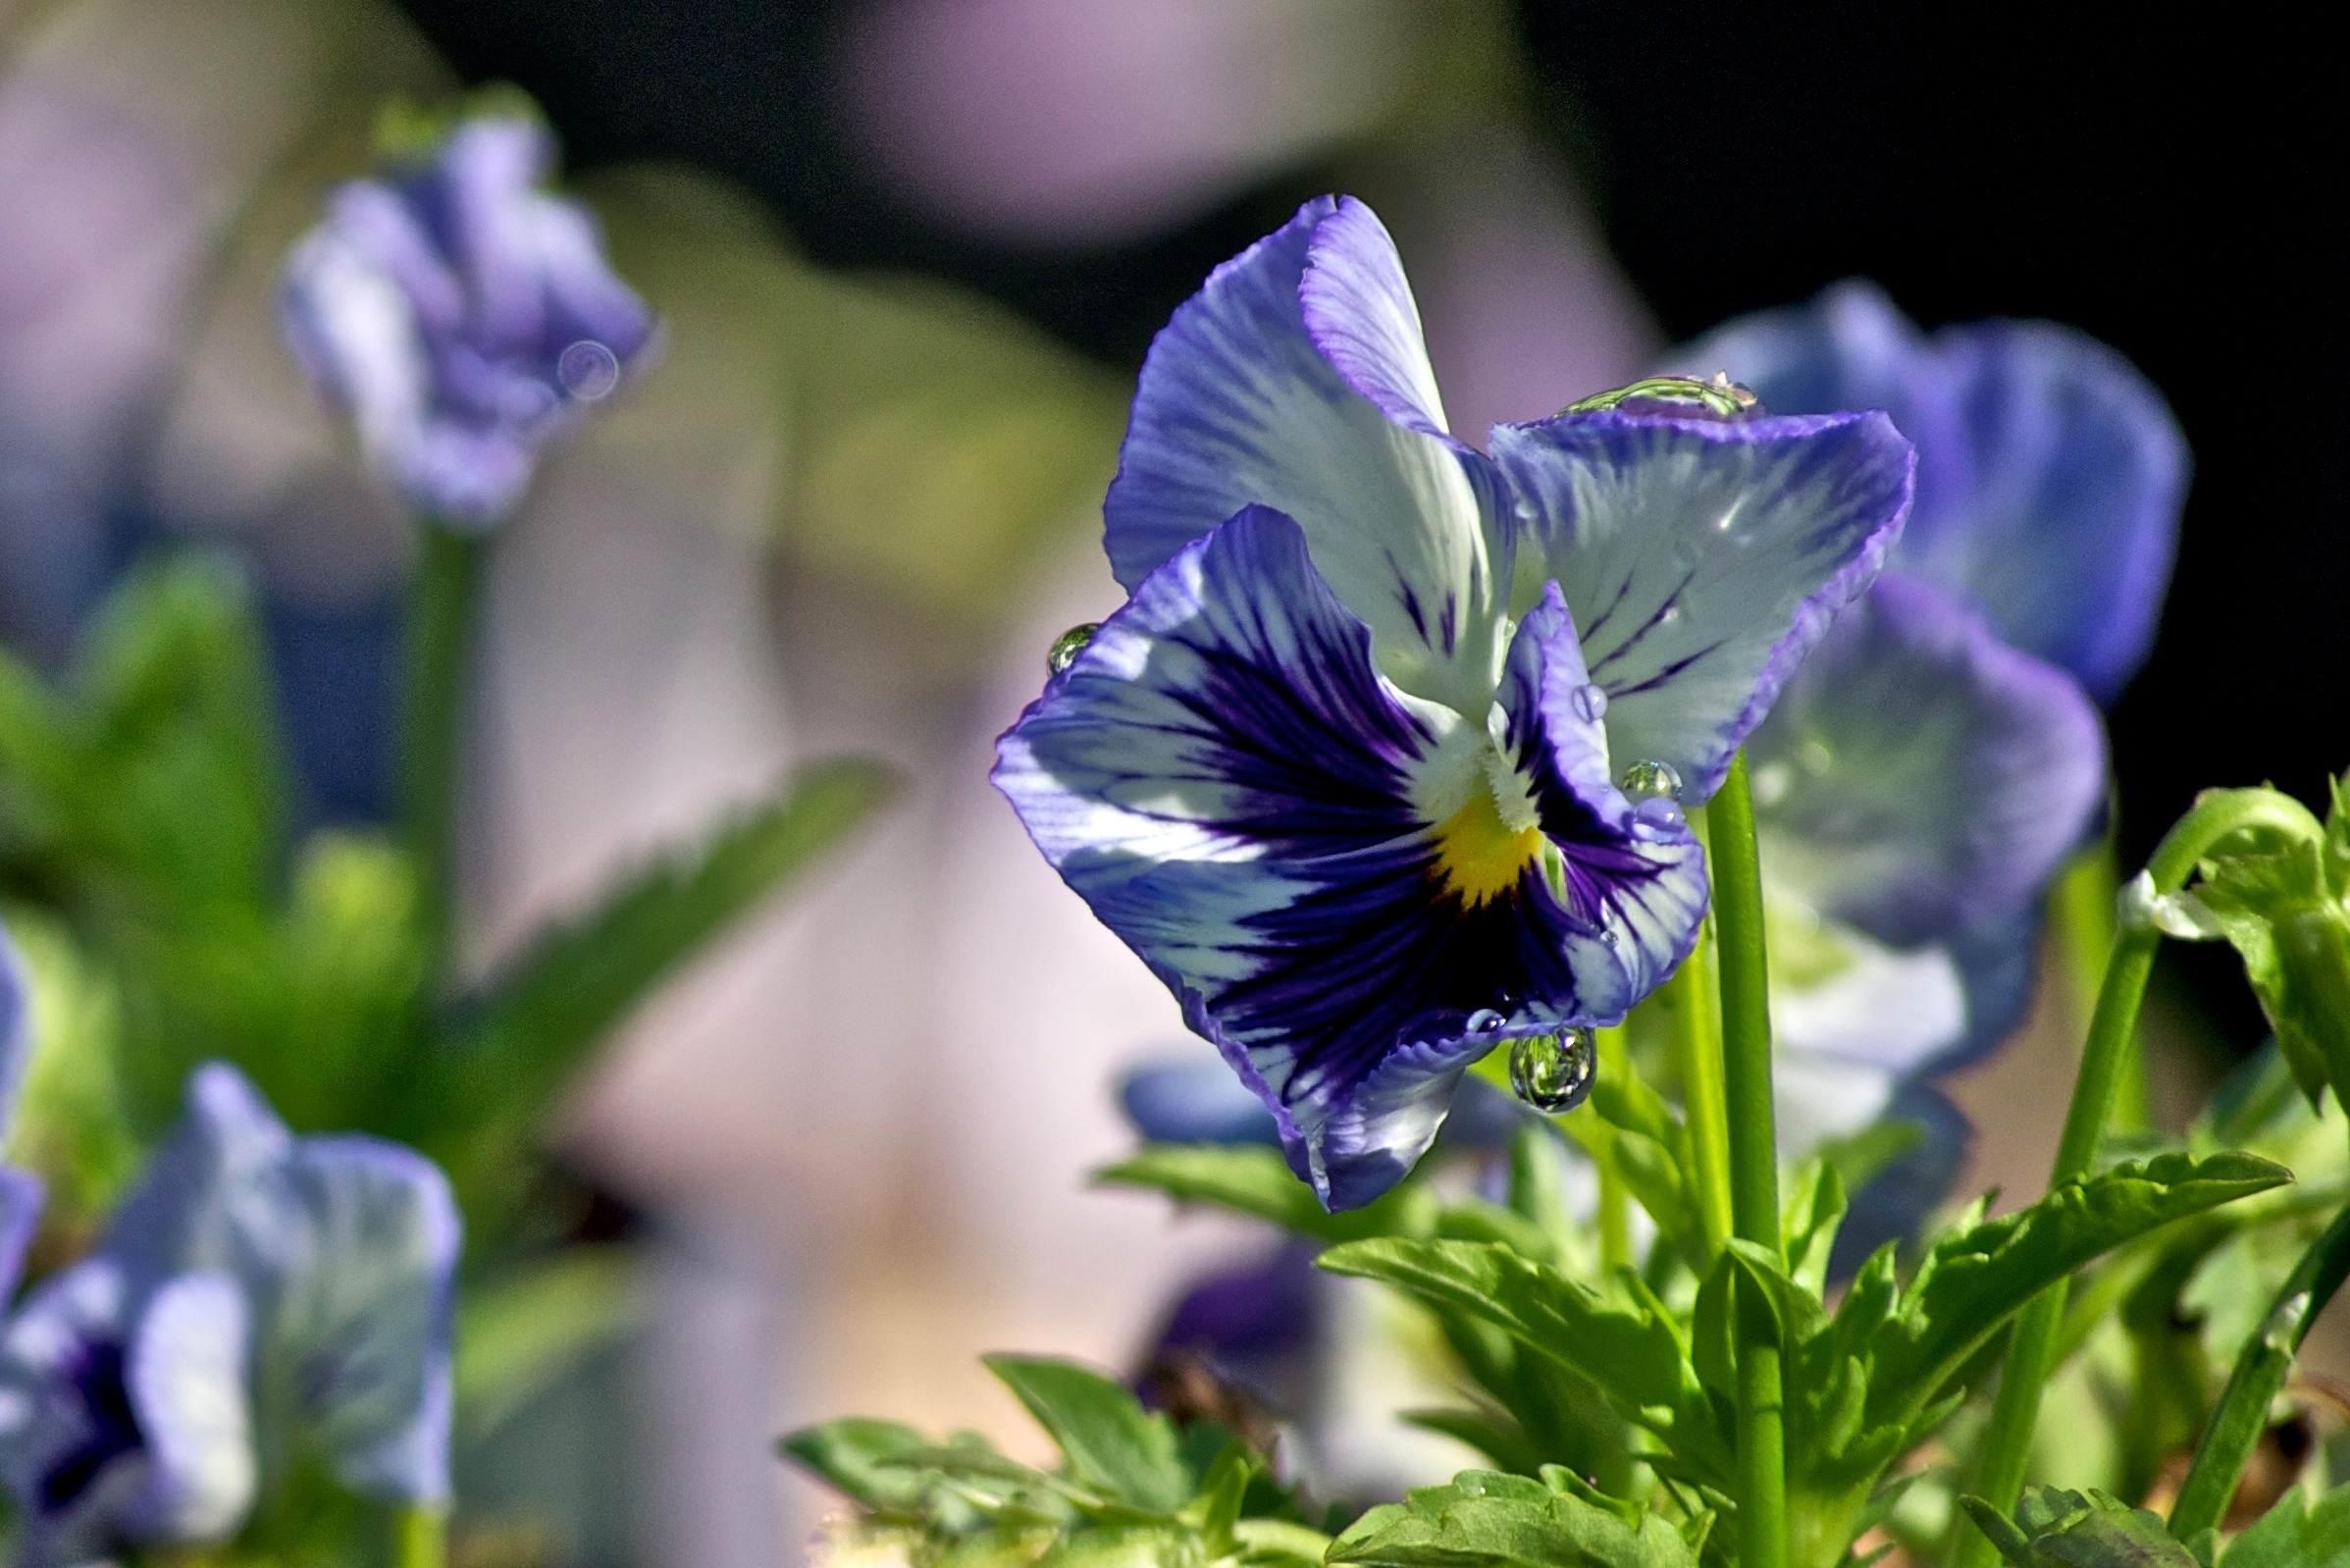
nature, blossom, plant, flower, purple, floral, green, botany, blue, flora, wildflower, eye, violet, viola, macro photography, pansy, flowering plant, land plant, violet family